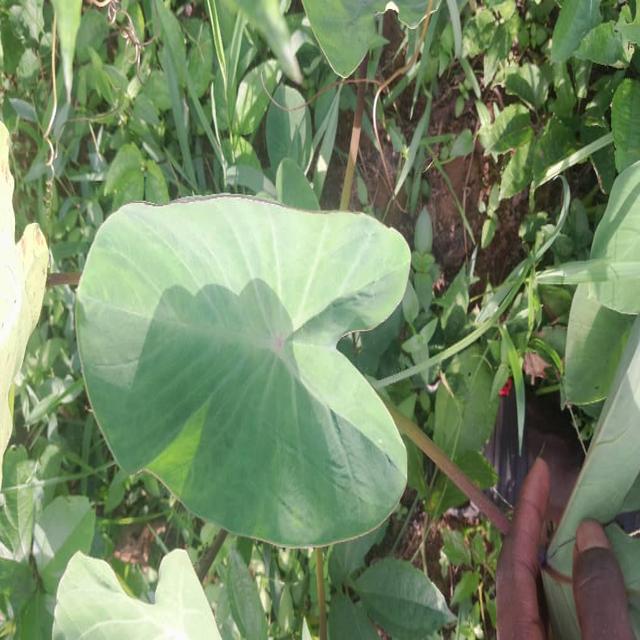
Label: Healthy